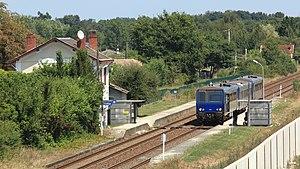
La Gare de Gauriaguet est une gare ferroviaire française de la ligne de Chartres à Bordeaux-Saint-Jean située sur le territoire de la commune de Gauriaguet, dans le département de la Gironde, en région Nouvelle-Aquitaine.